Southern Branch of the National Palace Museum

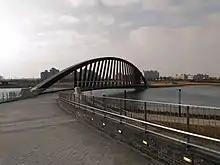
Zhimei Bridge

The 70-hectare museum was constructed at a cost of NT$7.934 billion. It consists of the main building, landscape bridge and park view. The main contractor for the construction was Lee Ming Construction for the main building and Progressive Environment Inc. Co. for the park.